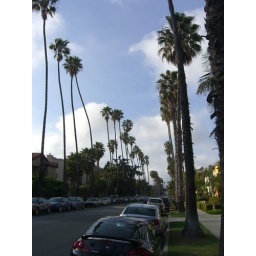
I was amused by the &amp;quot;classical&amp;quot; palm tree lined street in southern california.